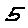
Label: 5